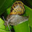
Label: snail